Conceptualization (information science)

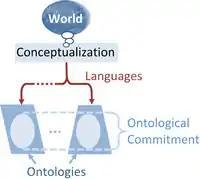
Chart showing the relation between a conceptualization in information science, its various ontologies (each with its own specialized language), and their shared ontological commitment.

In information science a conceptualization is an abstract simplified view of some selected parts of the world, containing the objects, concepts, and other entities that are presumed of interest for some particular purpose and the relationships between them. An explicit specification of a conceptualization is an ontology, and it may occur that a conceptualization can be realized by several distinct ontologies. An "ontological commitment" in describing ontological comparisons is taken to refer to that subset of elements of an ontology shared with all the others. "An ontology is "language-dependent"", its objects and interrelations described within the language it uses, while a conceptualization is always the same, more general, its concepts existing "independently of the language used to describe it". The relation between these terms is shown in the figure to the right.